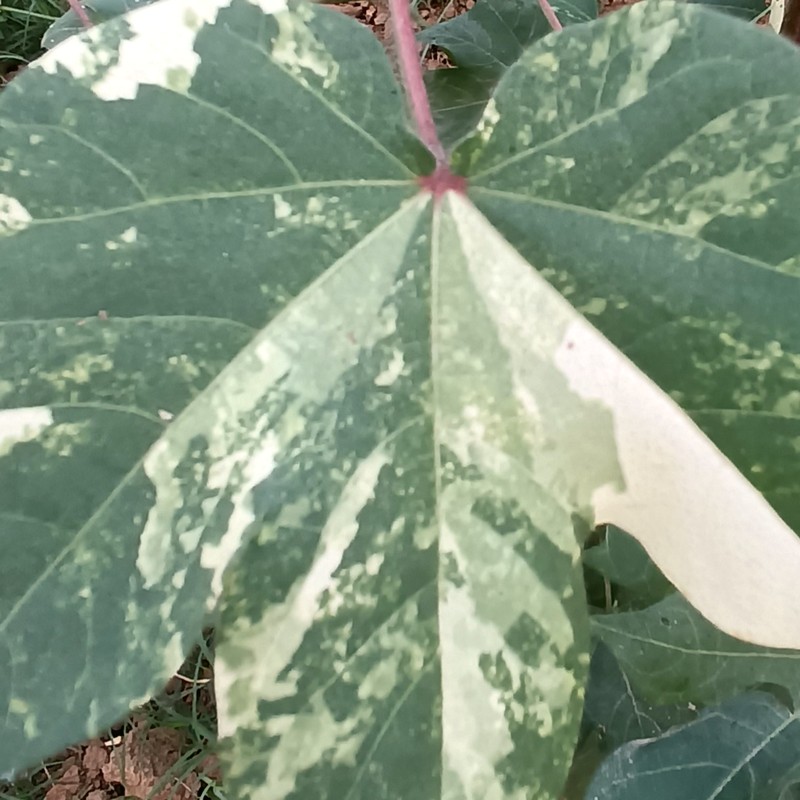
Label: Leaf Variegation